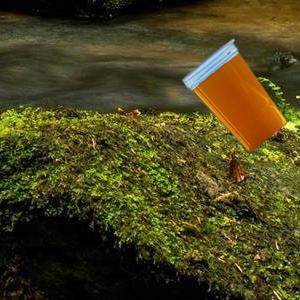
Label: cups